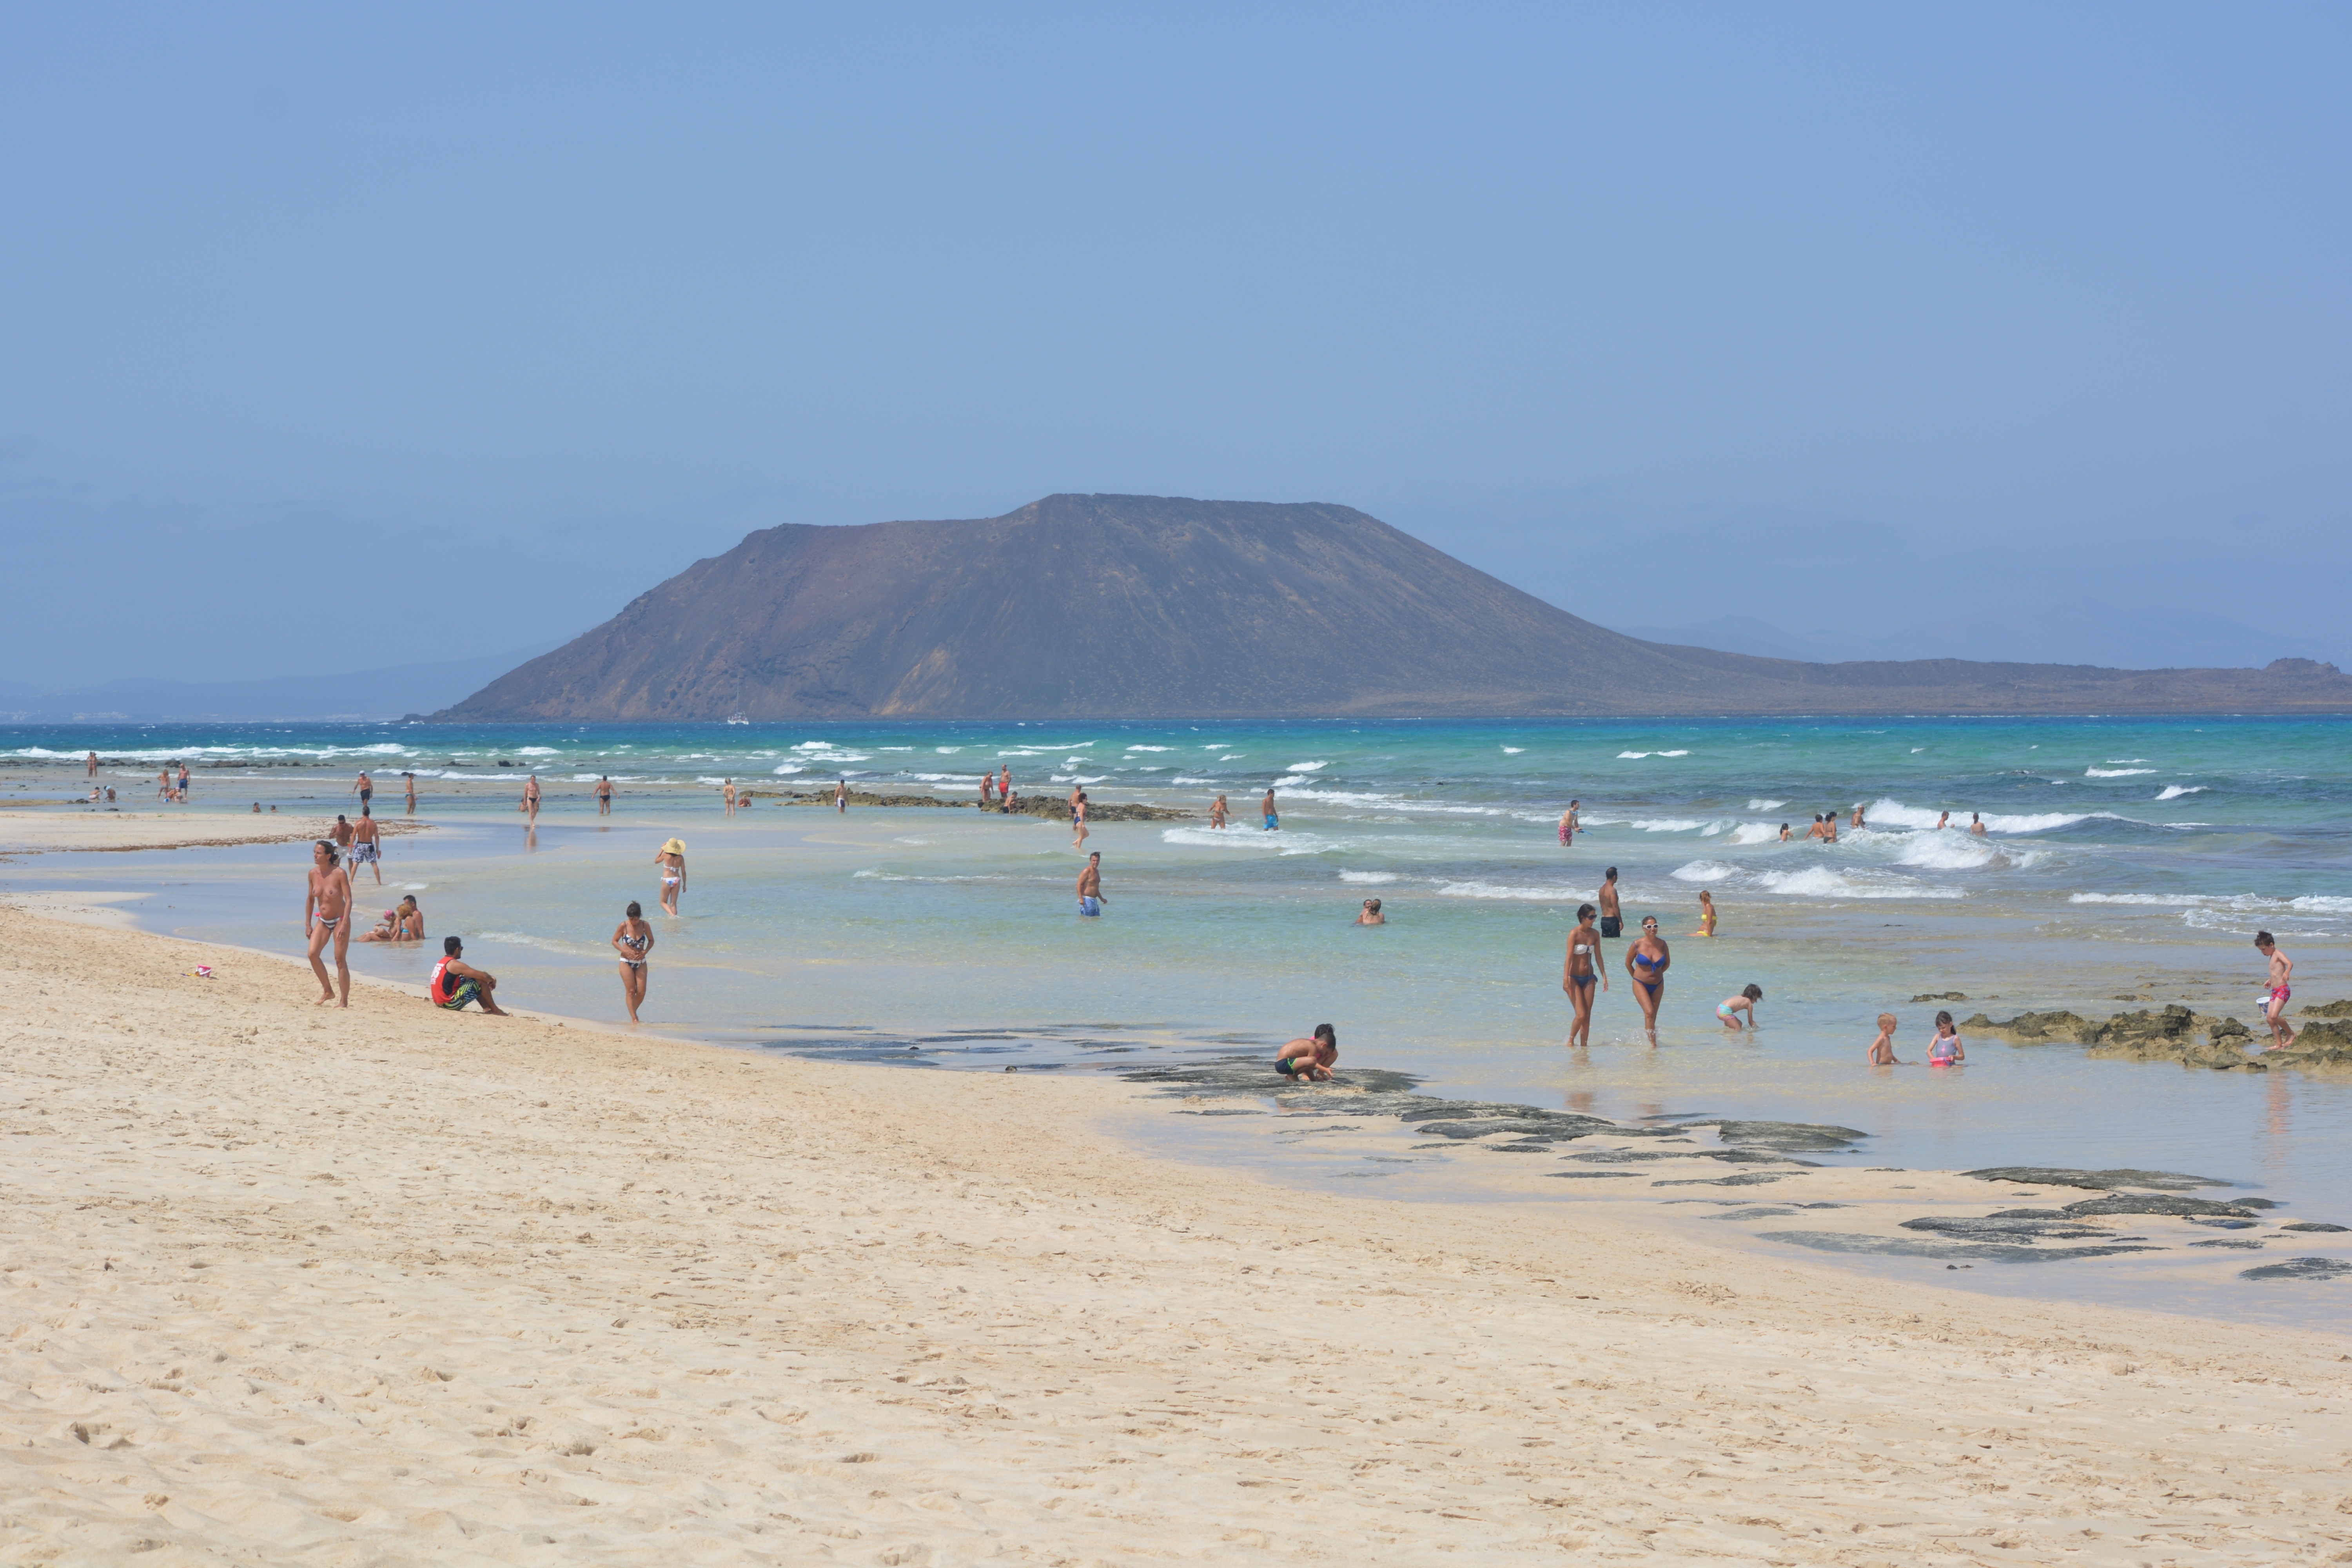
beach, landscape, sea, coast, nature, sand, ocean, people, shore, vacation, bay, island, body of water, blue sky, cape, fuerteventura, wind wave, isla de lobos